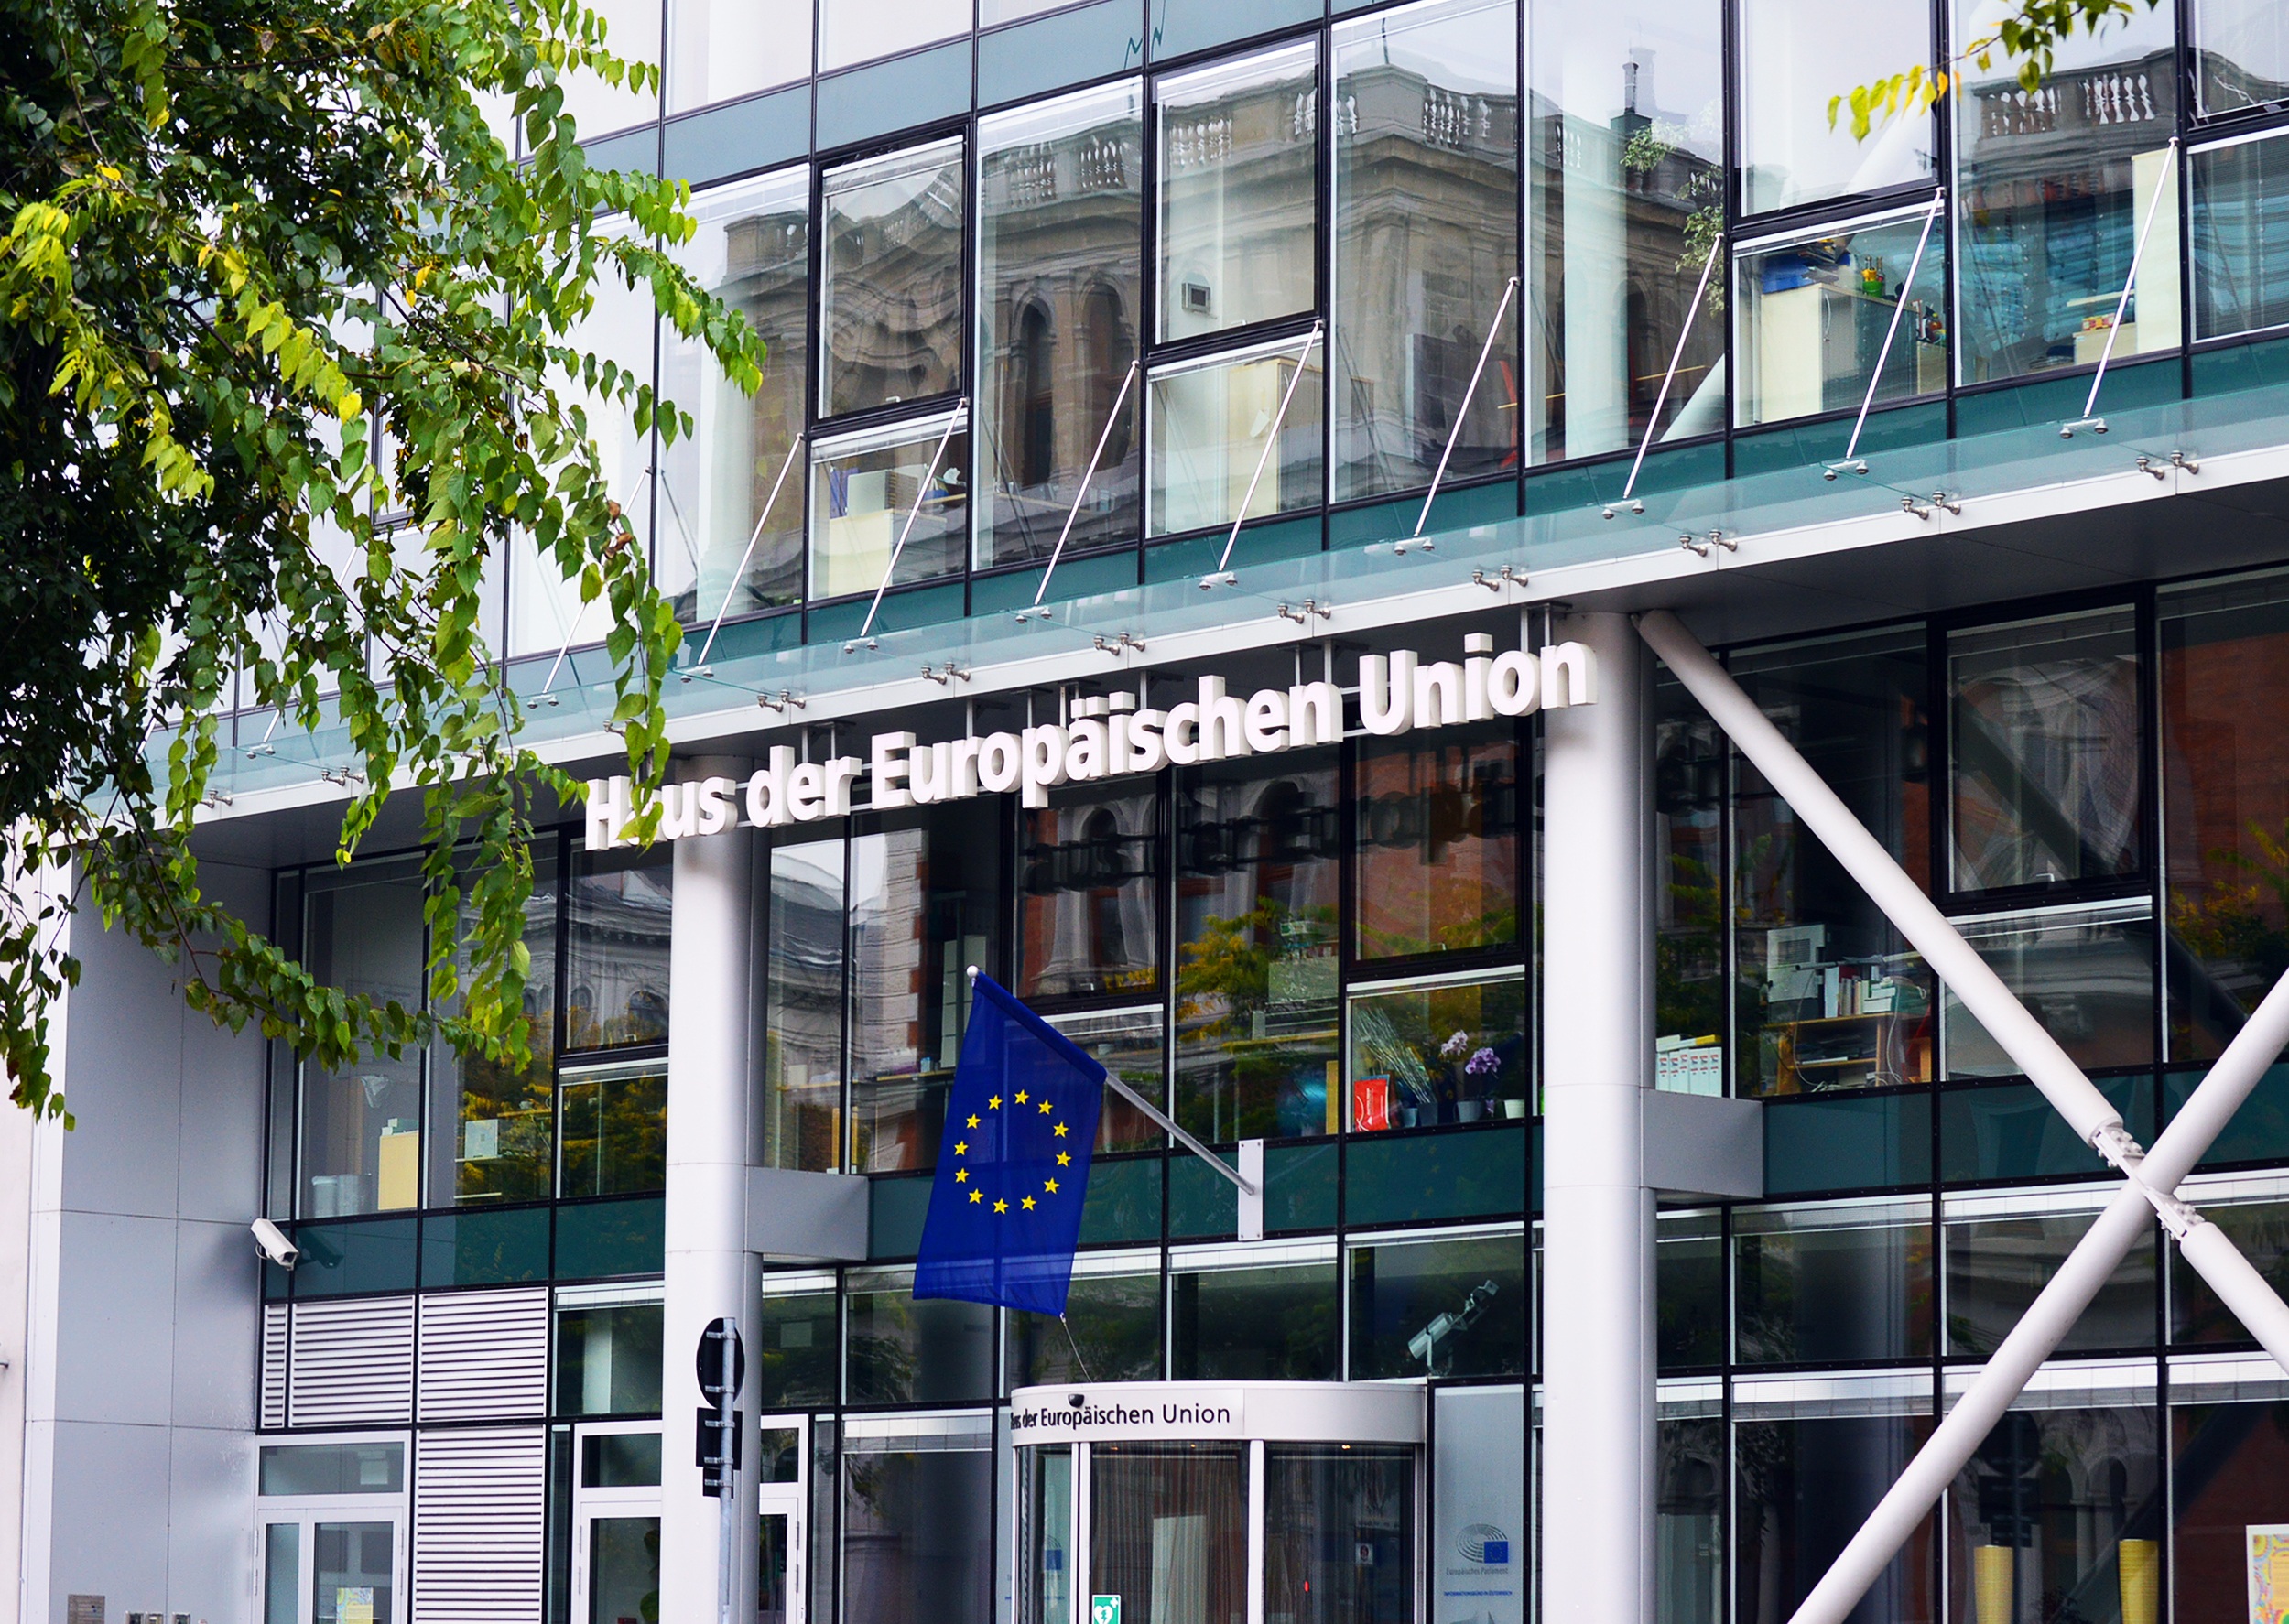
architecture, building, country, downtown, europe, symbol, flag, facade, blue, yellow, interior design, austria, partnership, international, stars, vienna, euro, politics, eu, european, government, unity, global, union, neighbourhood, cooperation, european union, shopping mall, urban area